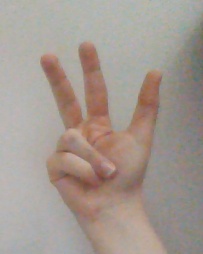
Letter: al